Difficile lectu

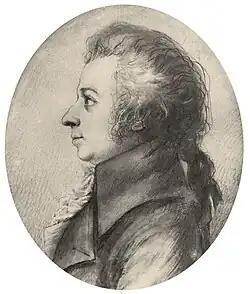
Stock's 1789 miniature of Mozart

"Difficile lectu", K. 559, is a canon composed by Wolfgang Amadeus Mozart. The music, in F major, is set for three singers. The words are most likely written by Mozart himself.